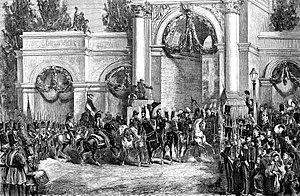
Entrée de Léopold